Seventh-day Adventist Church in Tonga

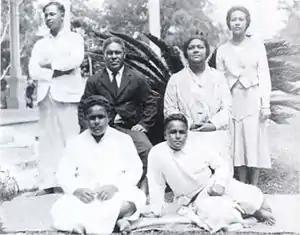
Royal family of Tonga . Relations with the Adventists were good.

The SDA missionary Edward Hilliard, his wife Ida, and daughter Alta arrived at Nukuʻalofa on 30 August 1895. Ida Hilliard was a teacher, and started a small school late in 1895. At its peak the school had 28 pupils, paying $3 per quarter. The school closed in mid-1899 just before the Hilliards left the islands for Australia.